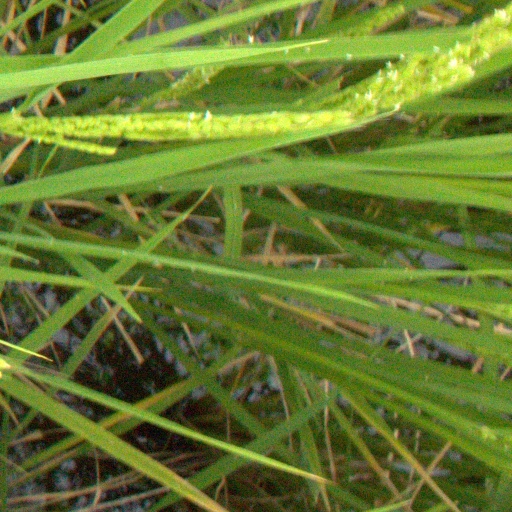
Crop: rice